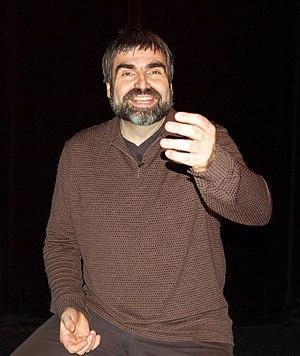
Volker Pispers est un humoriste politique allemand, qui vit à Düsseldorf.